Memories Off: Yubikiri no Kioku

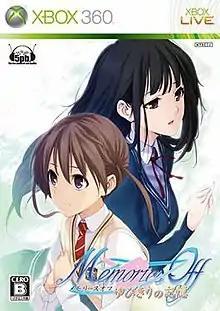

is a Japanese romance visual novel developed and published by 5pb. for the Xbox 360 and later ported to the PlayStation Portable, Microsoft Windows, PlayStation 3 and PlayStation Vita. It is the seventh game in the "Memories Off" series.